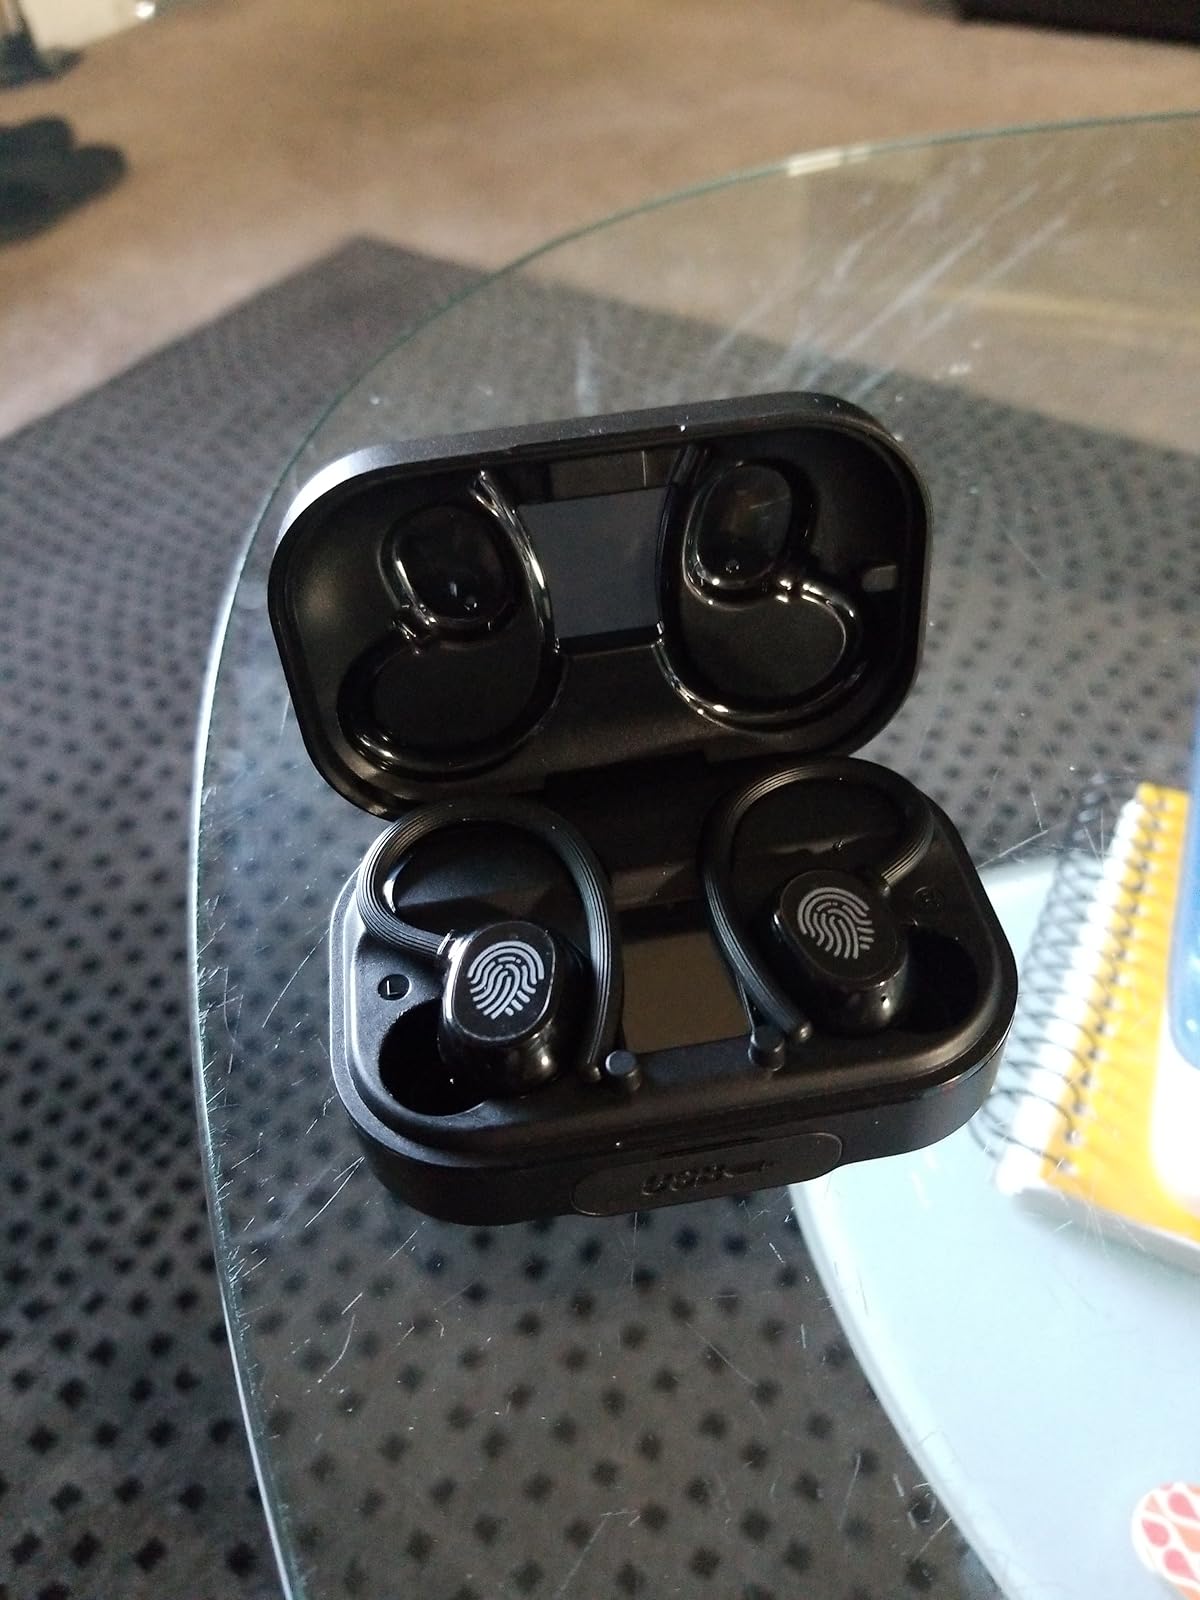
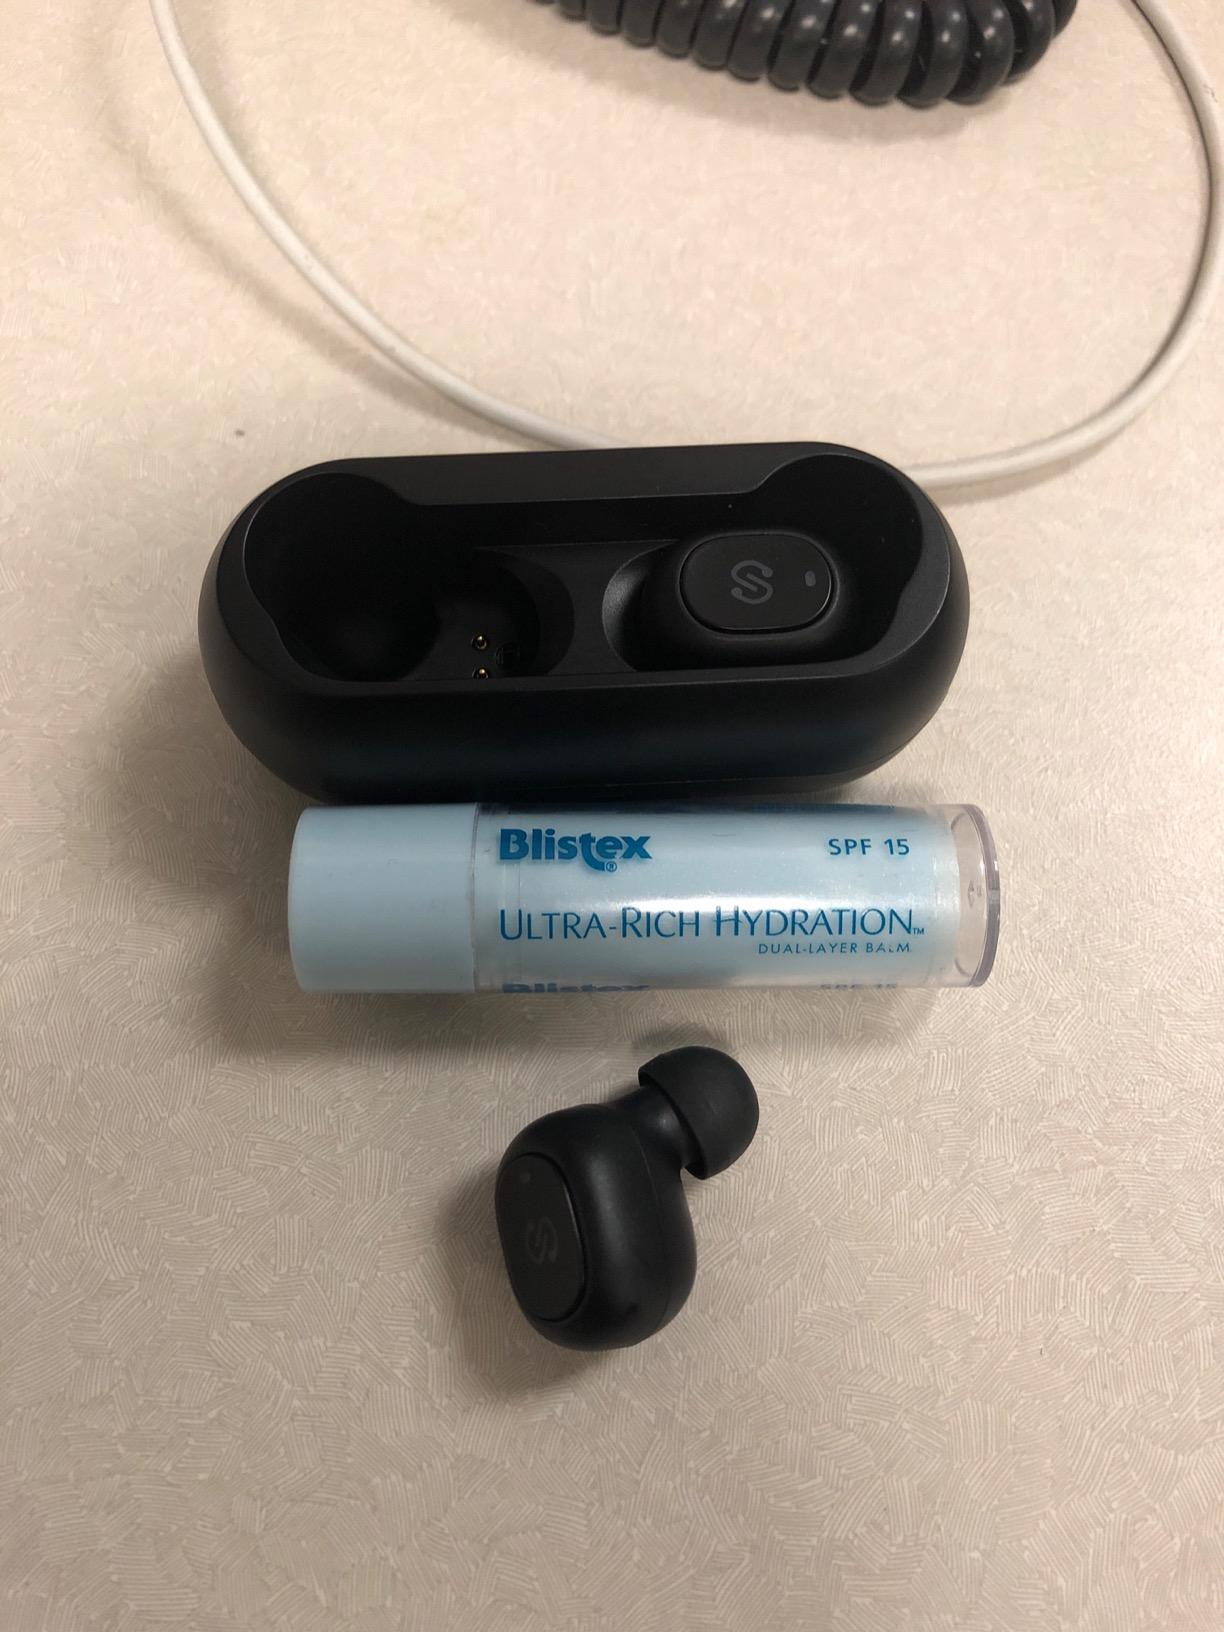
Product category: earbuds
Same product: no